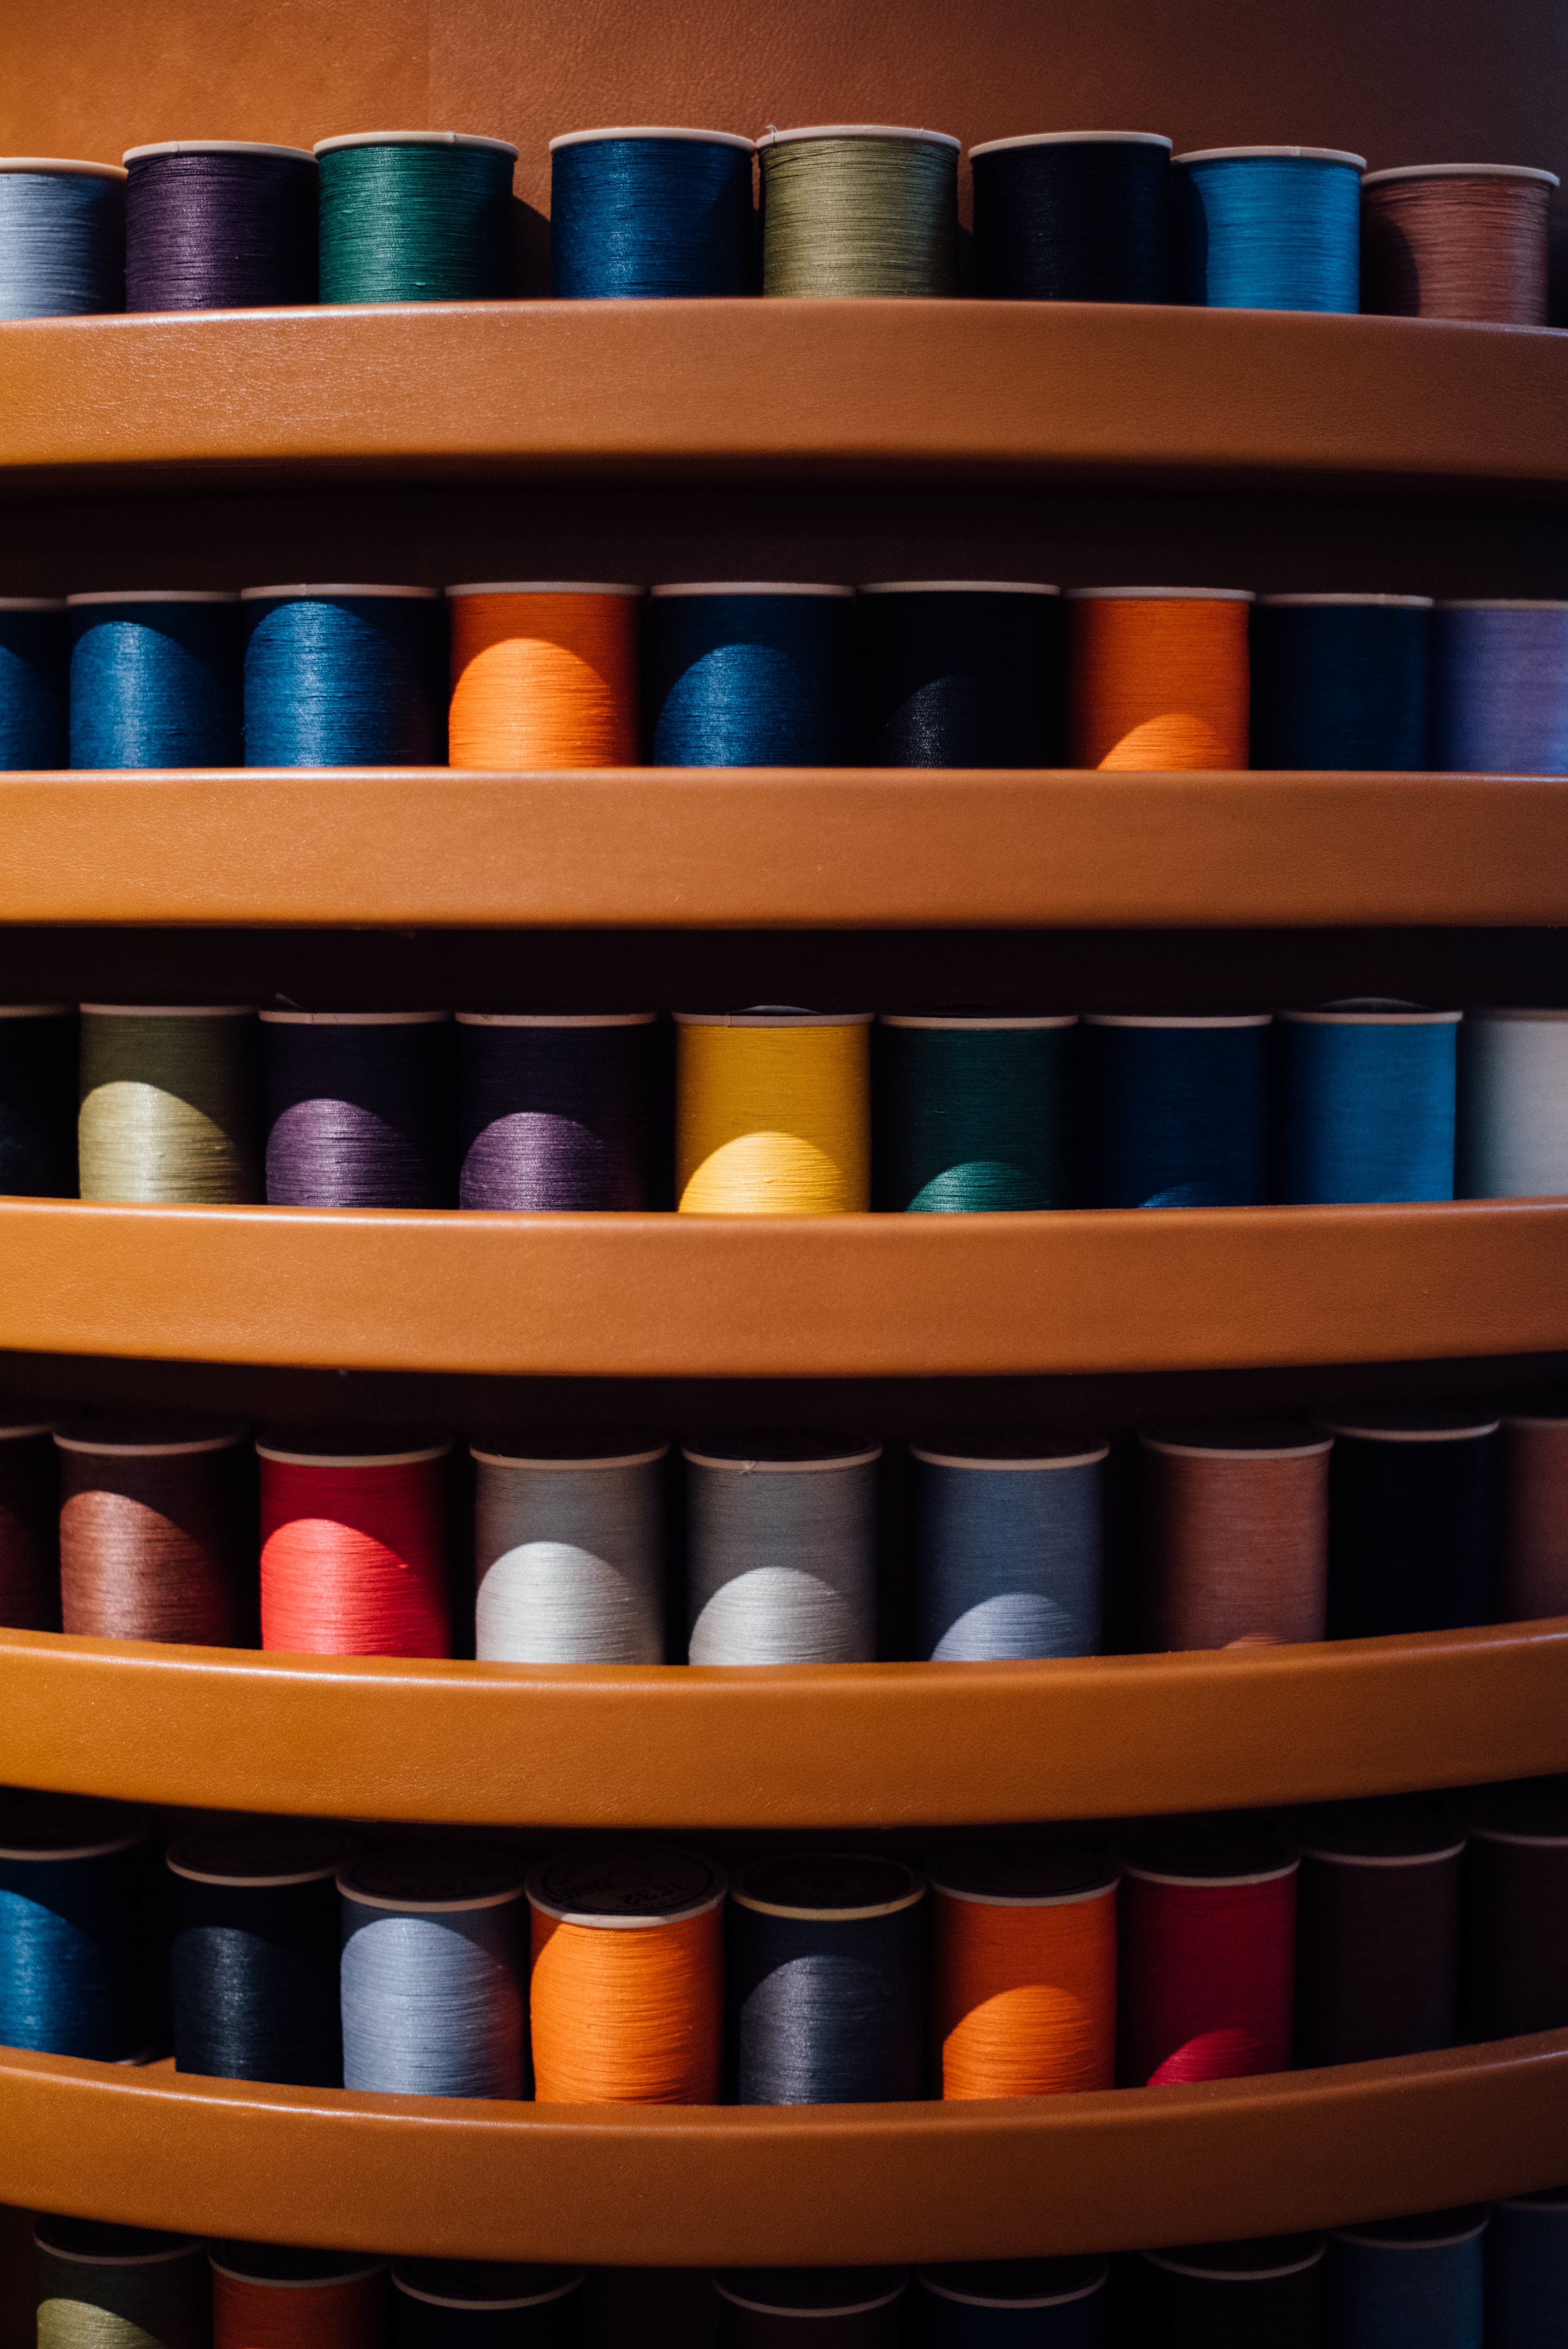
wood, color, shape, man made object, window covering